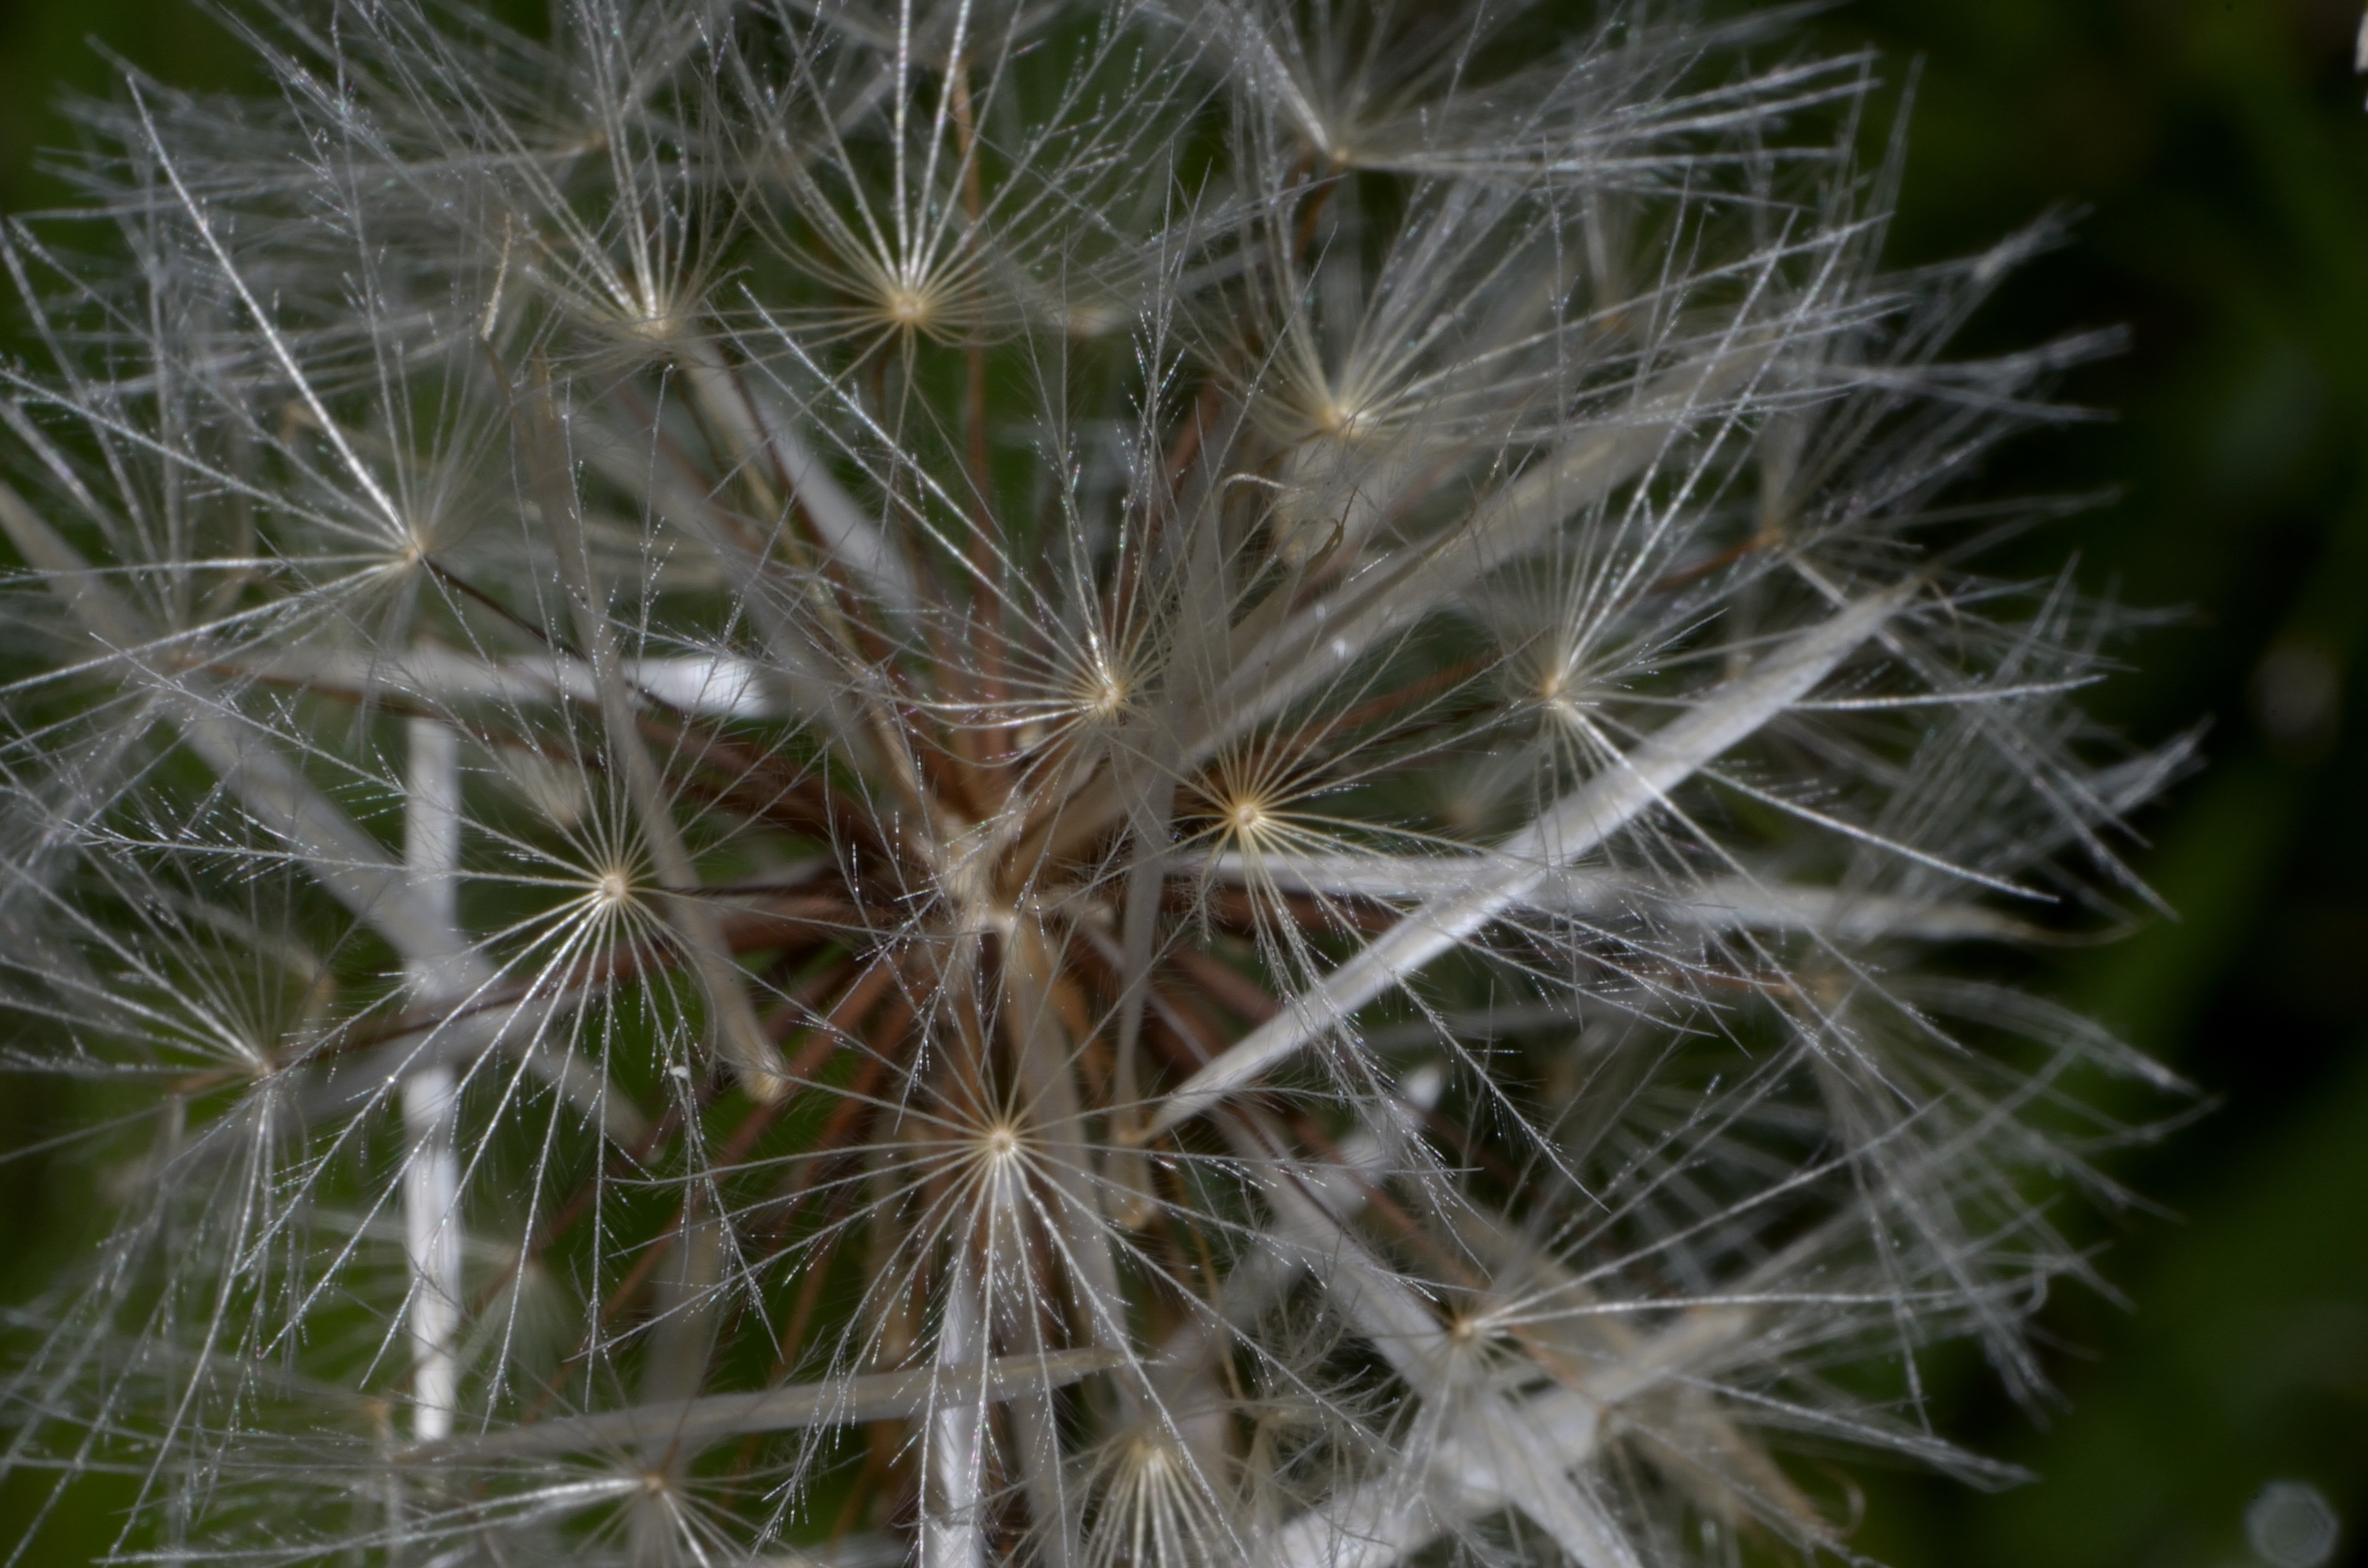
nature, cactus, plant, photography, dandelion, flower, botany, flora, close up, thistle, macro photography, flowering plant, daisy family, plant stem, land plant, thorns spines and prickles